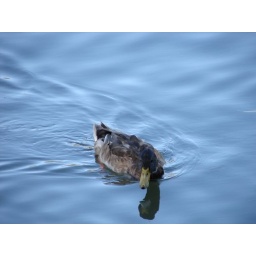
A duck in the Thames river